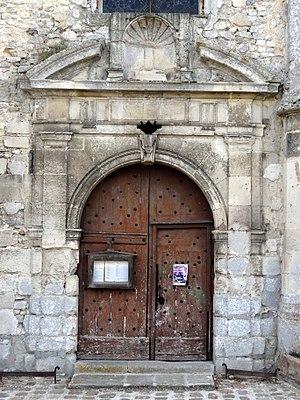
L'église Saint-Martin est une église catholique paroissiale située à Versigny, en France. Son sobre clocher de la fin du XVᵉ siècle porte une haute et élégante flèche ajourée de la même époque, dont le style évoque le XIIIᵉ siècle. Le reste de l'église date pour l'essentiel du second quart du XVIᵉ siècle, et est d'une architecture gothique flamboyante très soignée. Malgré sa faible profondeur, le vaisseau central est large et élancé, et les piliers sont particulièrement fins. Une abside à pans coupés suit aux trois travées droites, qui sont accompagnées de bas-côtés se terminant par un chevet plat. La dernière travée du bas-côté sud est décorée d'arcatures trilobées à l'extérieur, et d'une voûte enrichie de quatre clés secondaires délimitant un rectangle. Un portail bouché au sud et le remarquable retable de pierre datent de 1561, et sont de style Renaissance. Le portail occidental, d'un style Renaissance tardif, a été réalisé après coup. L'église a été classée aux monuments historiques par arrêté du 6 mai 1907.